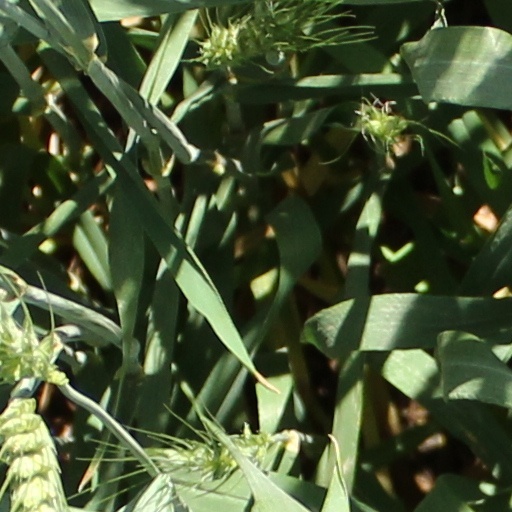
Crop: wheat